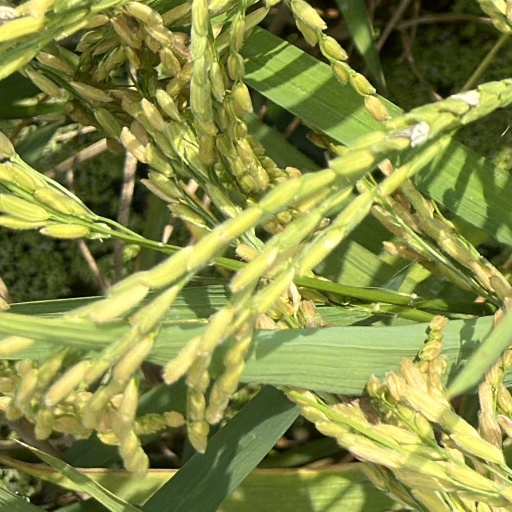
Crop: rice